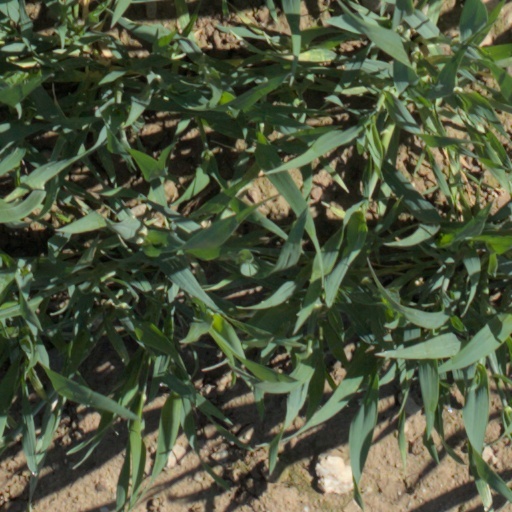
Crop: wheat